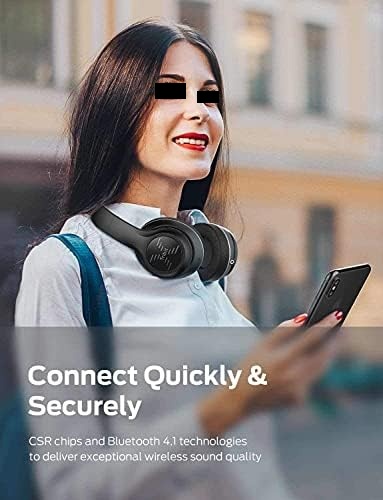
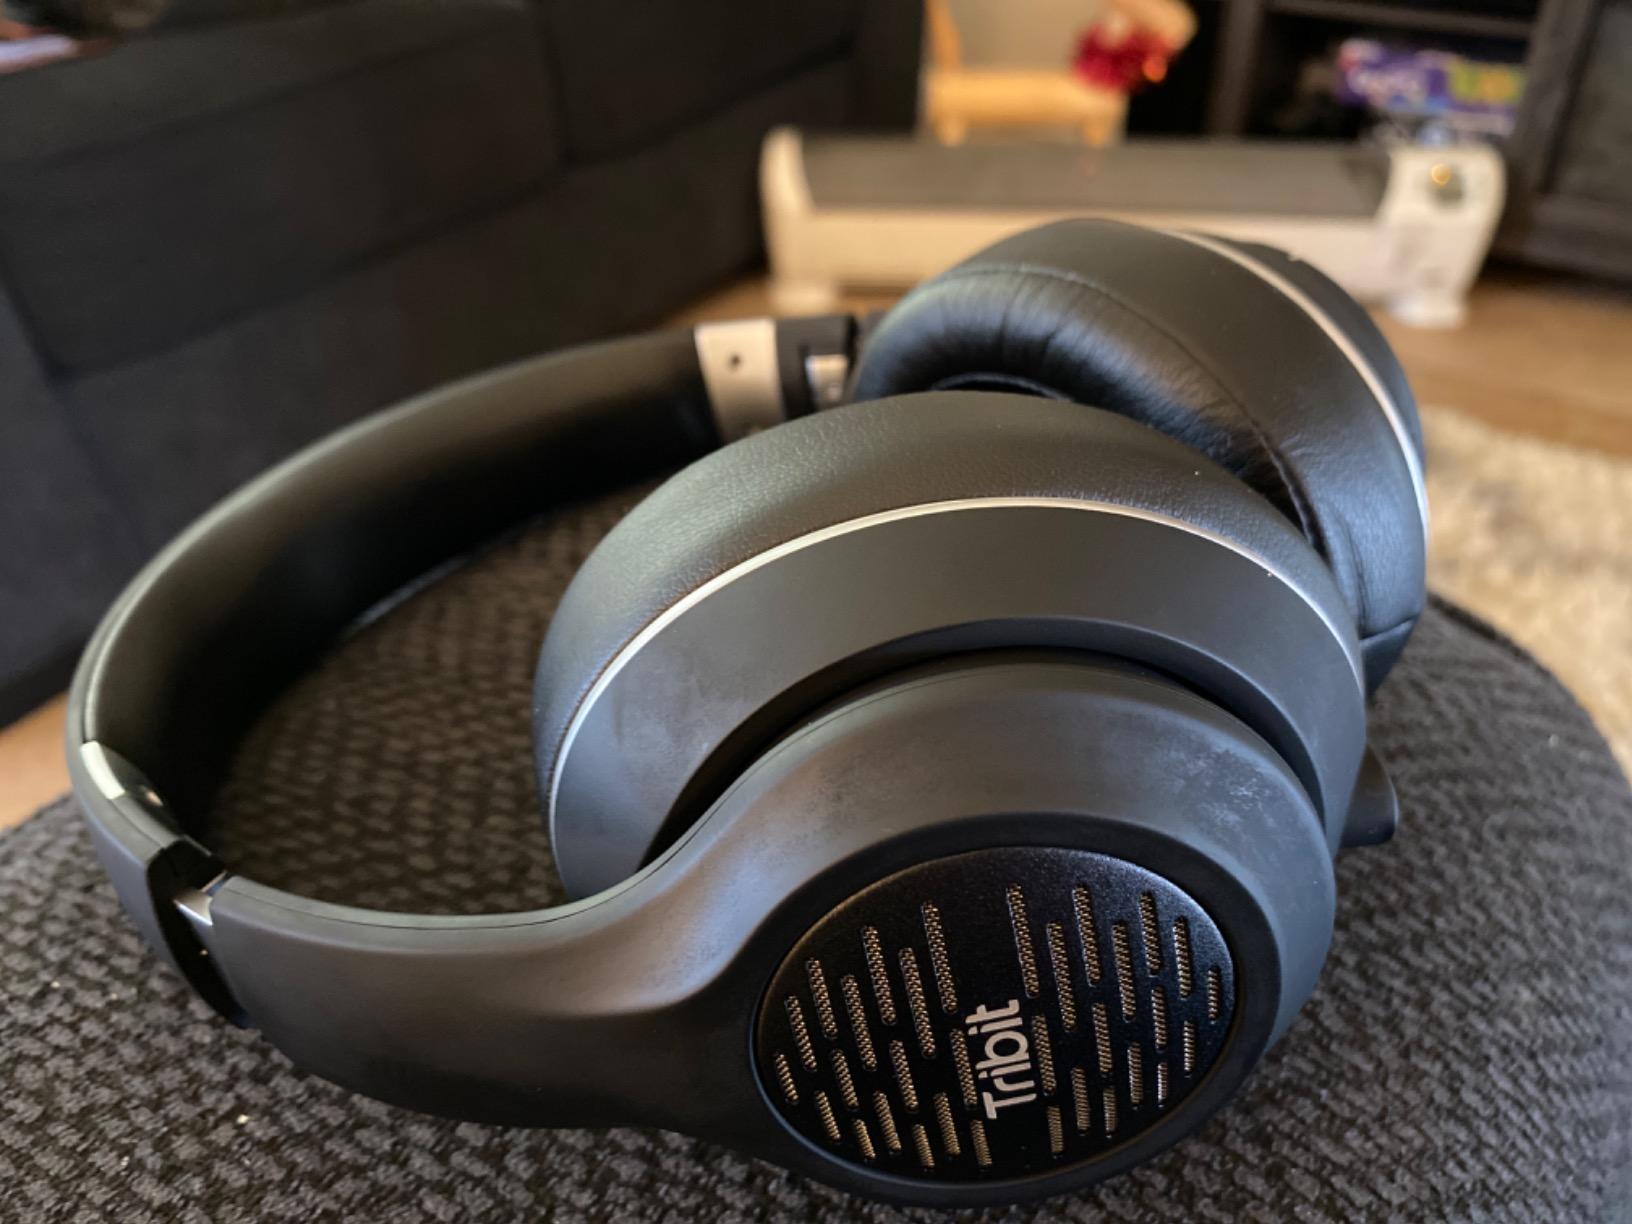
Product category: headphones
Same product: yes